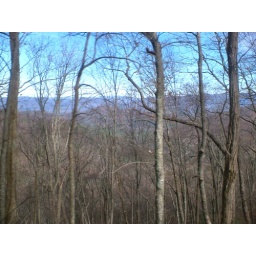
top of the mountain by my house